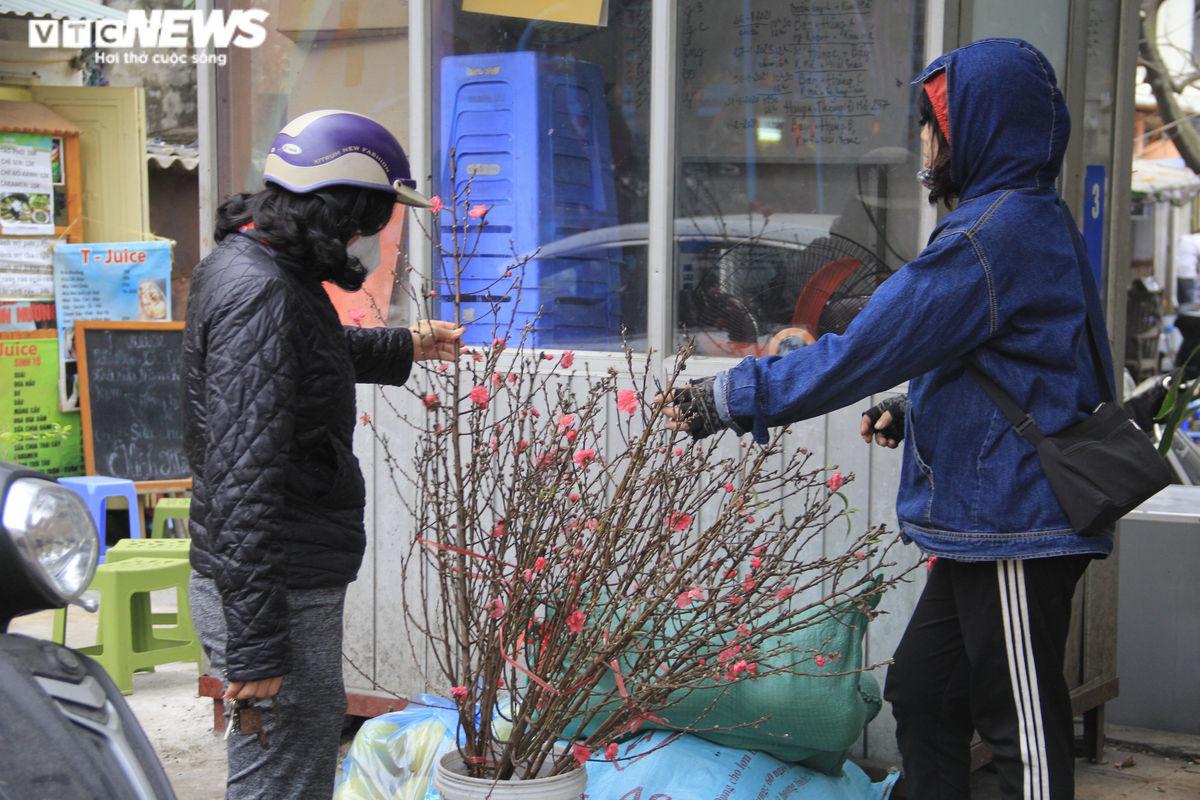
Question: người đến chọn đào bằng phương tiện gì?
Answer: xe máy